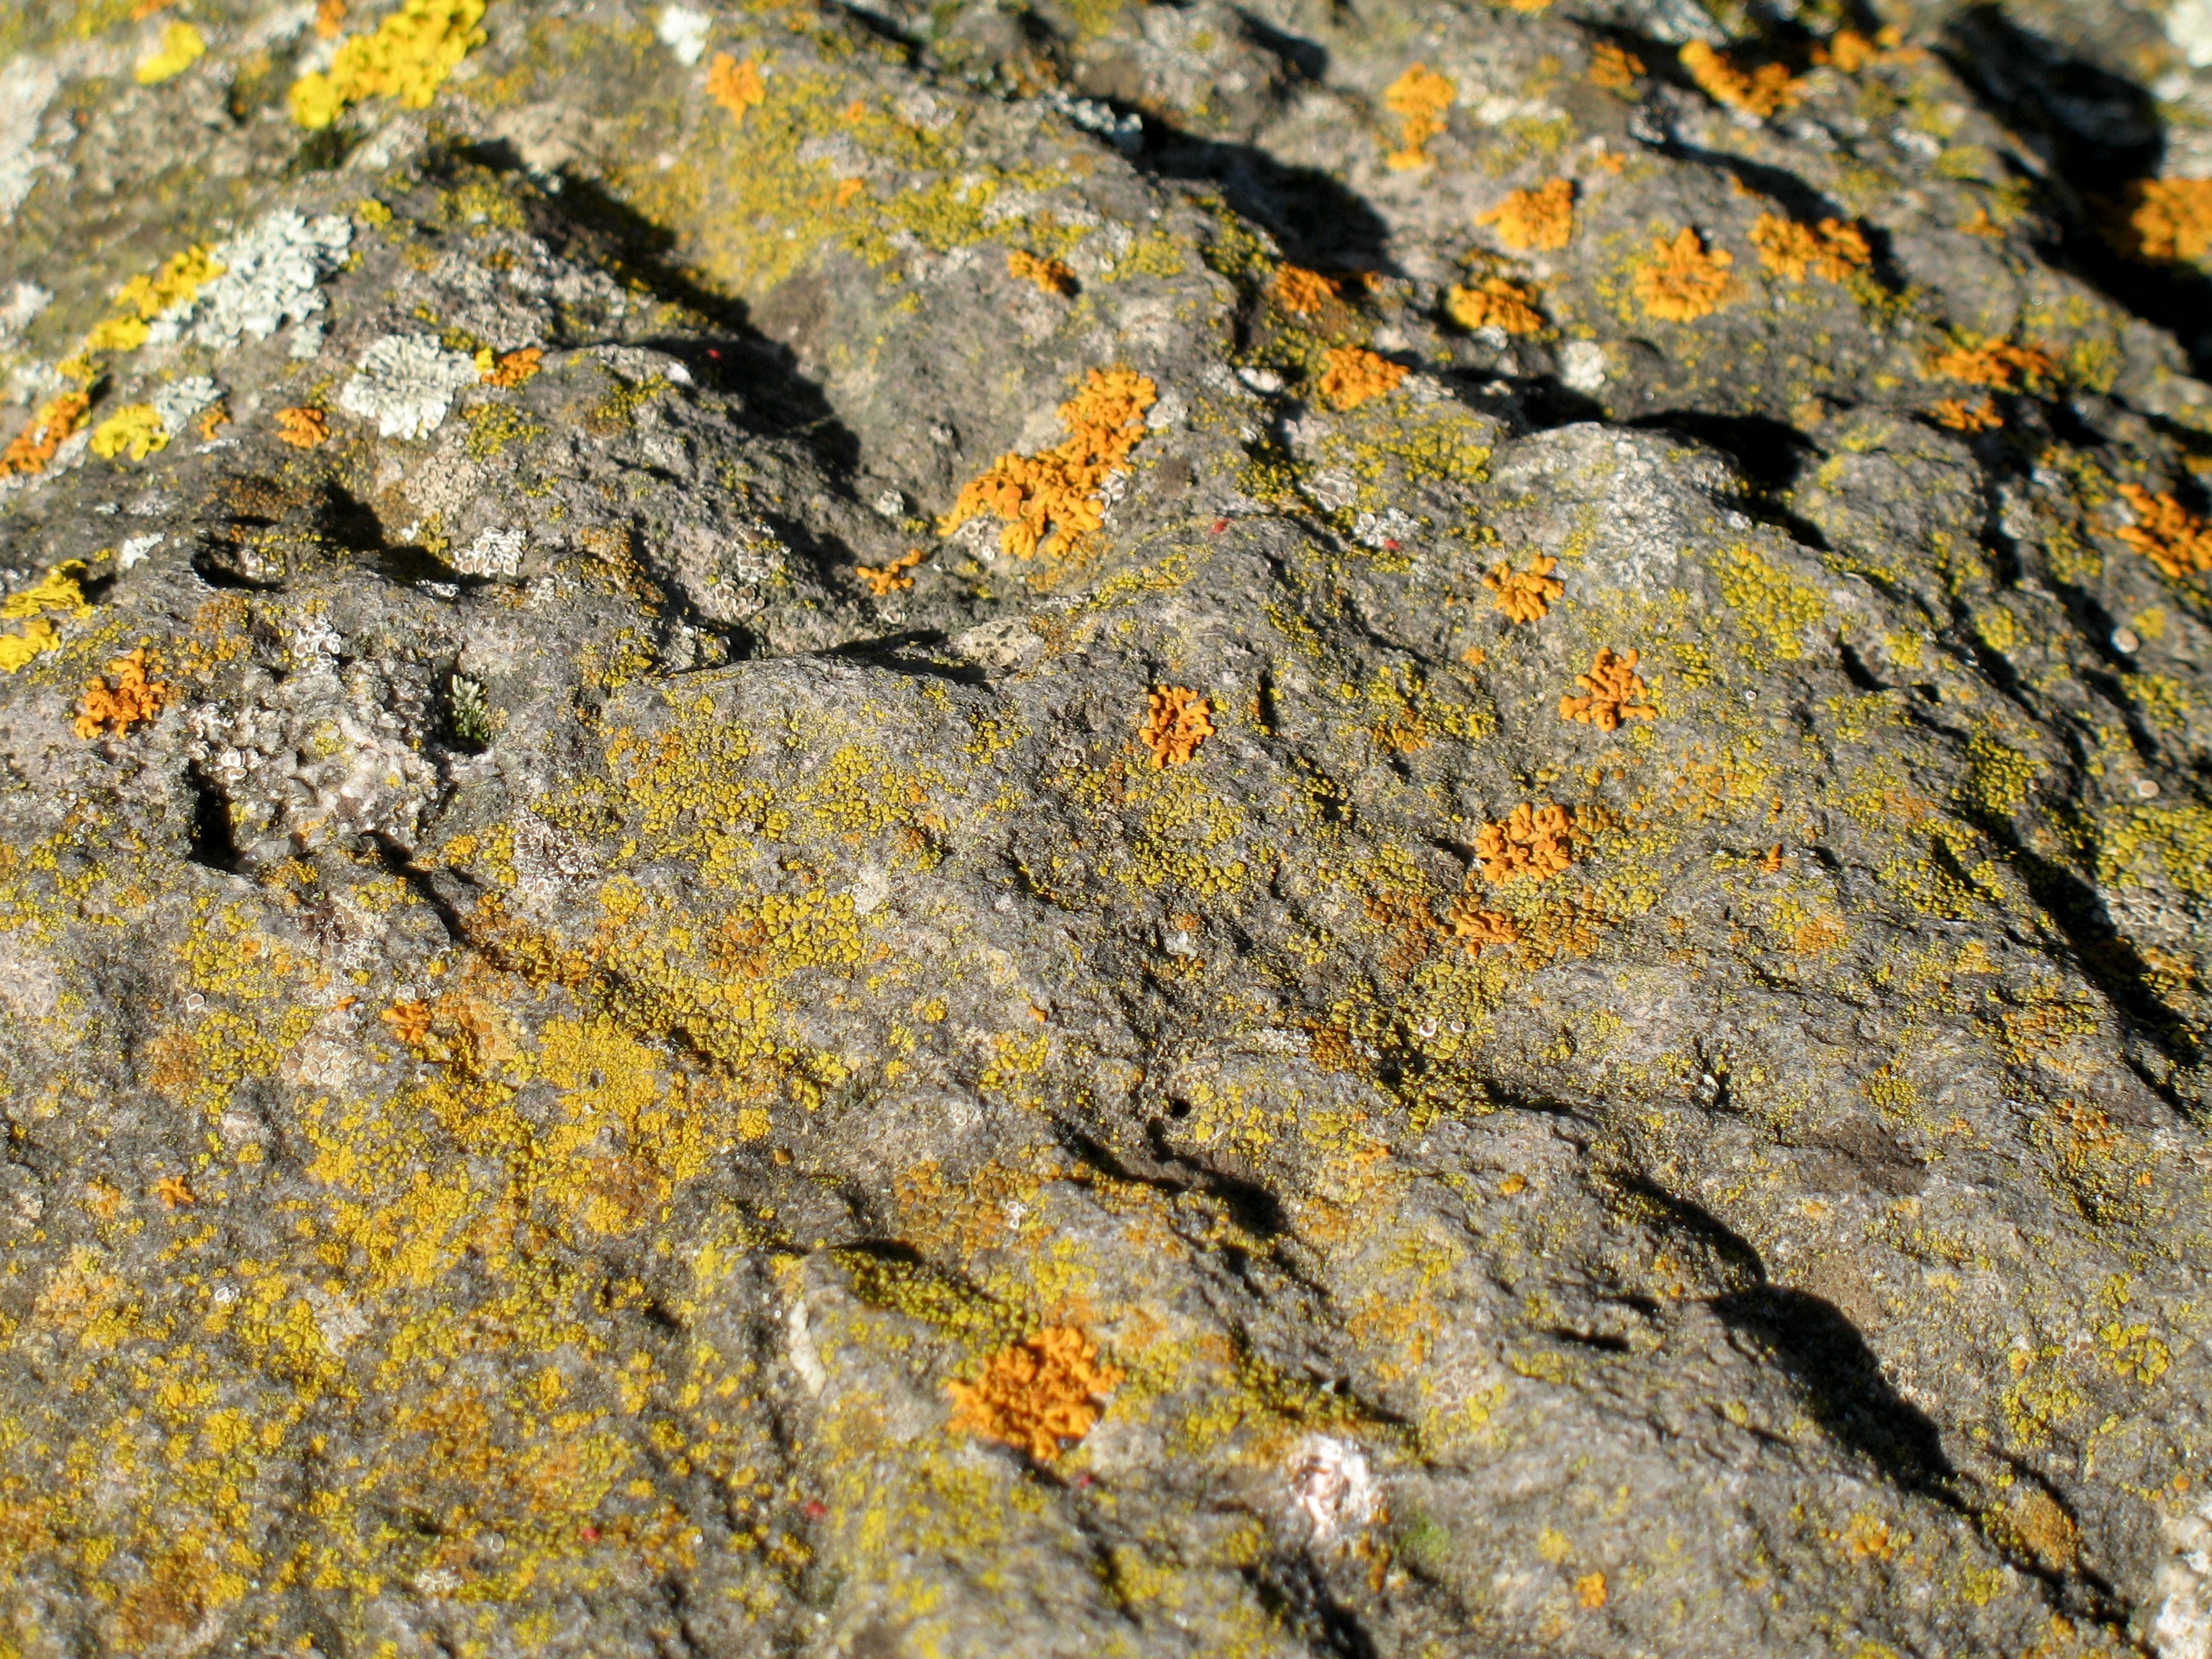
tree, nature, rock, plant, texture, leaf, trunk, stone, asphalt, soil, material, weave, background, geology, land plant